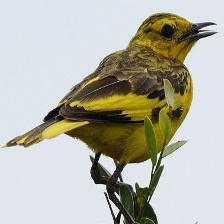
Species: GOLDEN PIPIT
Scientific name: TMETOTHYLACUS TENELLUS